Afro-Germans

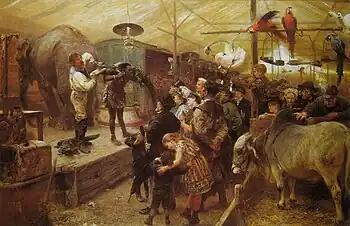

At the 1884 Berlin Congo conference, attended by all major powers of the day, European states divided Africa into areas of influence which they would control. Germany controlled colonies in the African Great Lakes region and West Africa, from which numerous Africans migrated to Germany for the first time. Germany appointed indigenous specialists for the colonial administration and economy, and many young Africans went to Germany to be educated. Some received higher education at German schools and universities, but the majority were trained at mission training and colonial training centers as officers or domestic mission teachers. Africans frequently served as interpreters for African languages at German-Africa research centers, and with the colonial administration. Others migrated to Germany as former members of the German protection troops, the Askari.